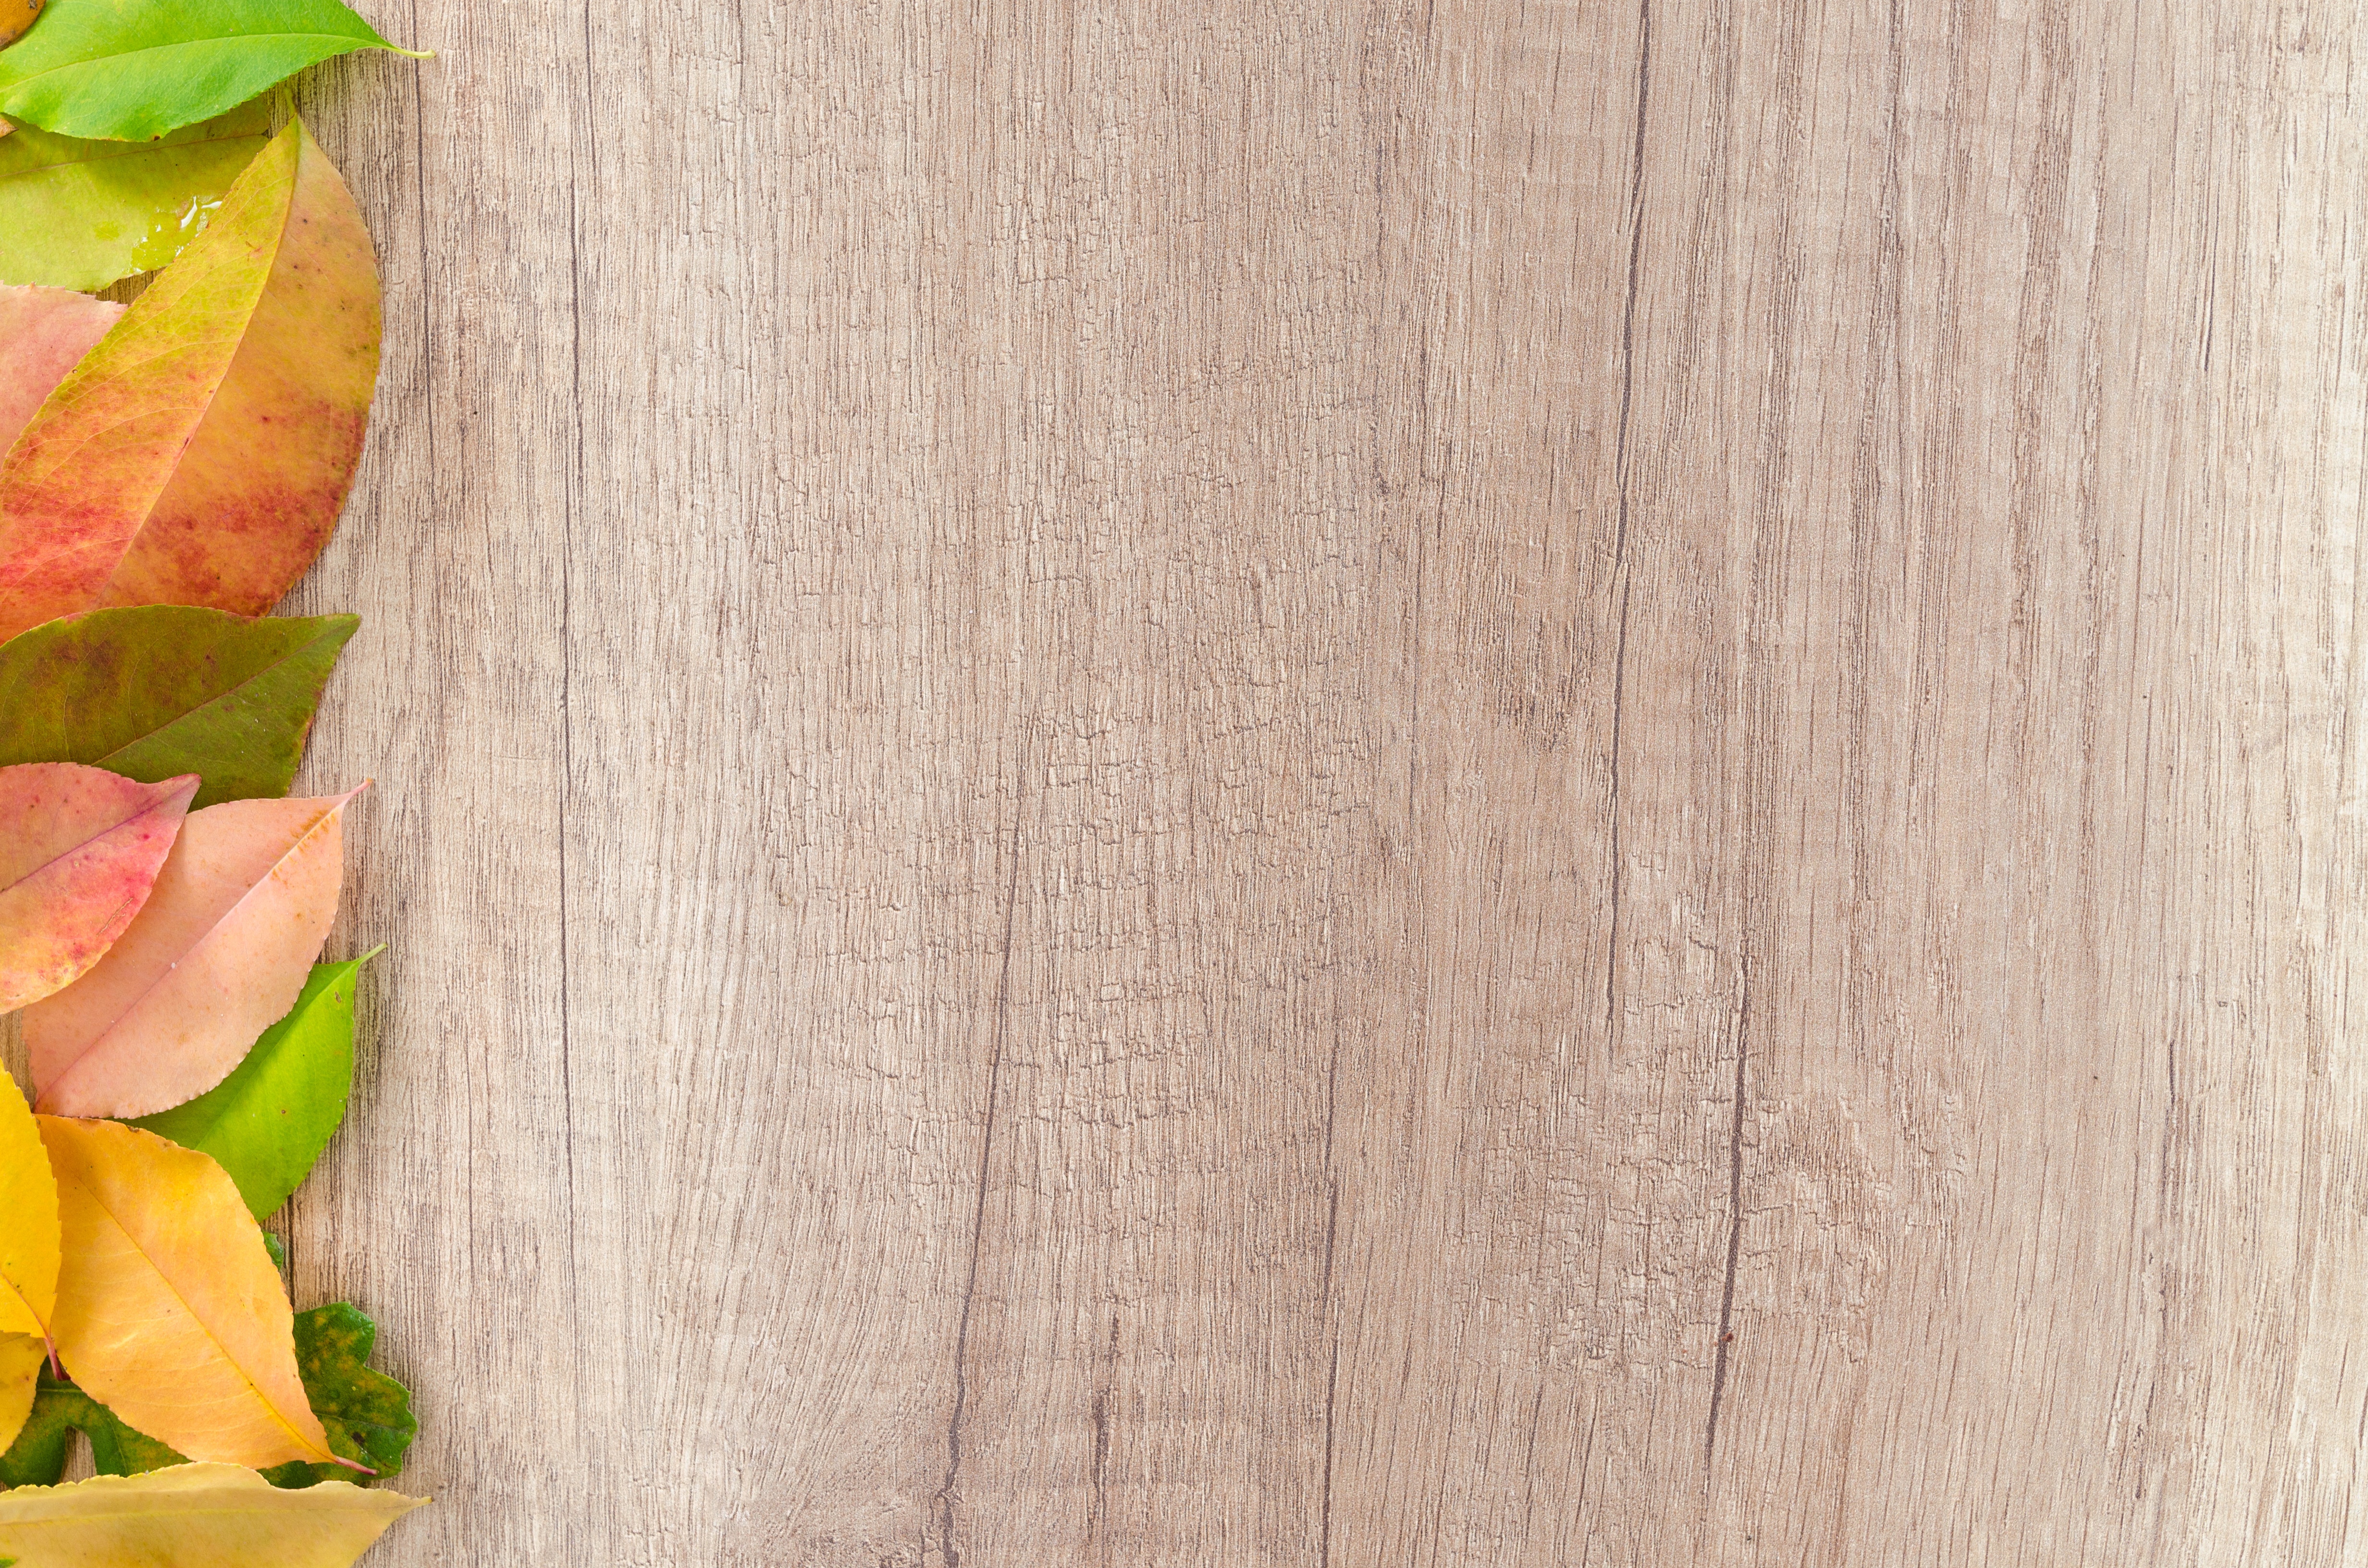
yellow, orange, leaf, wood, plant, petal, flooring, flower, peach